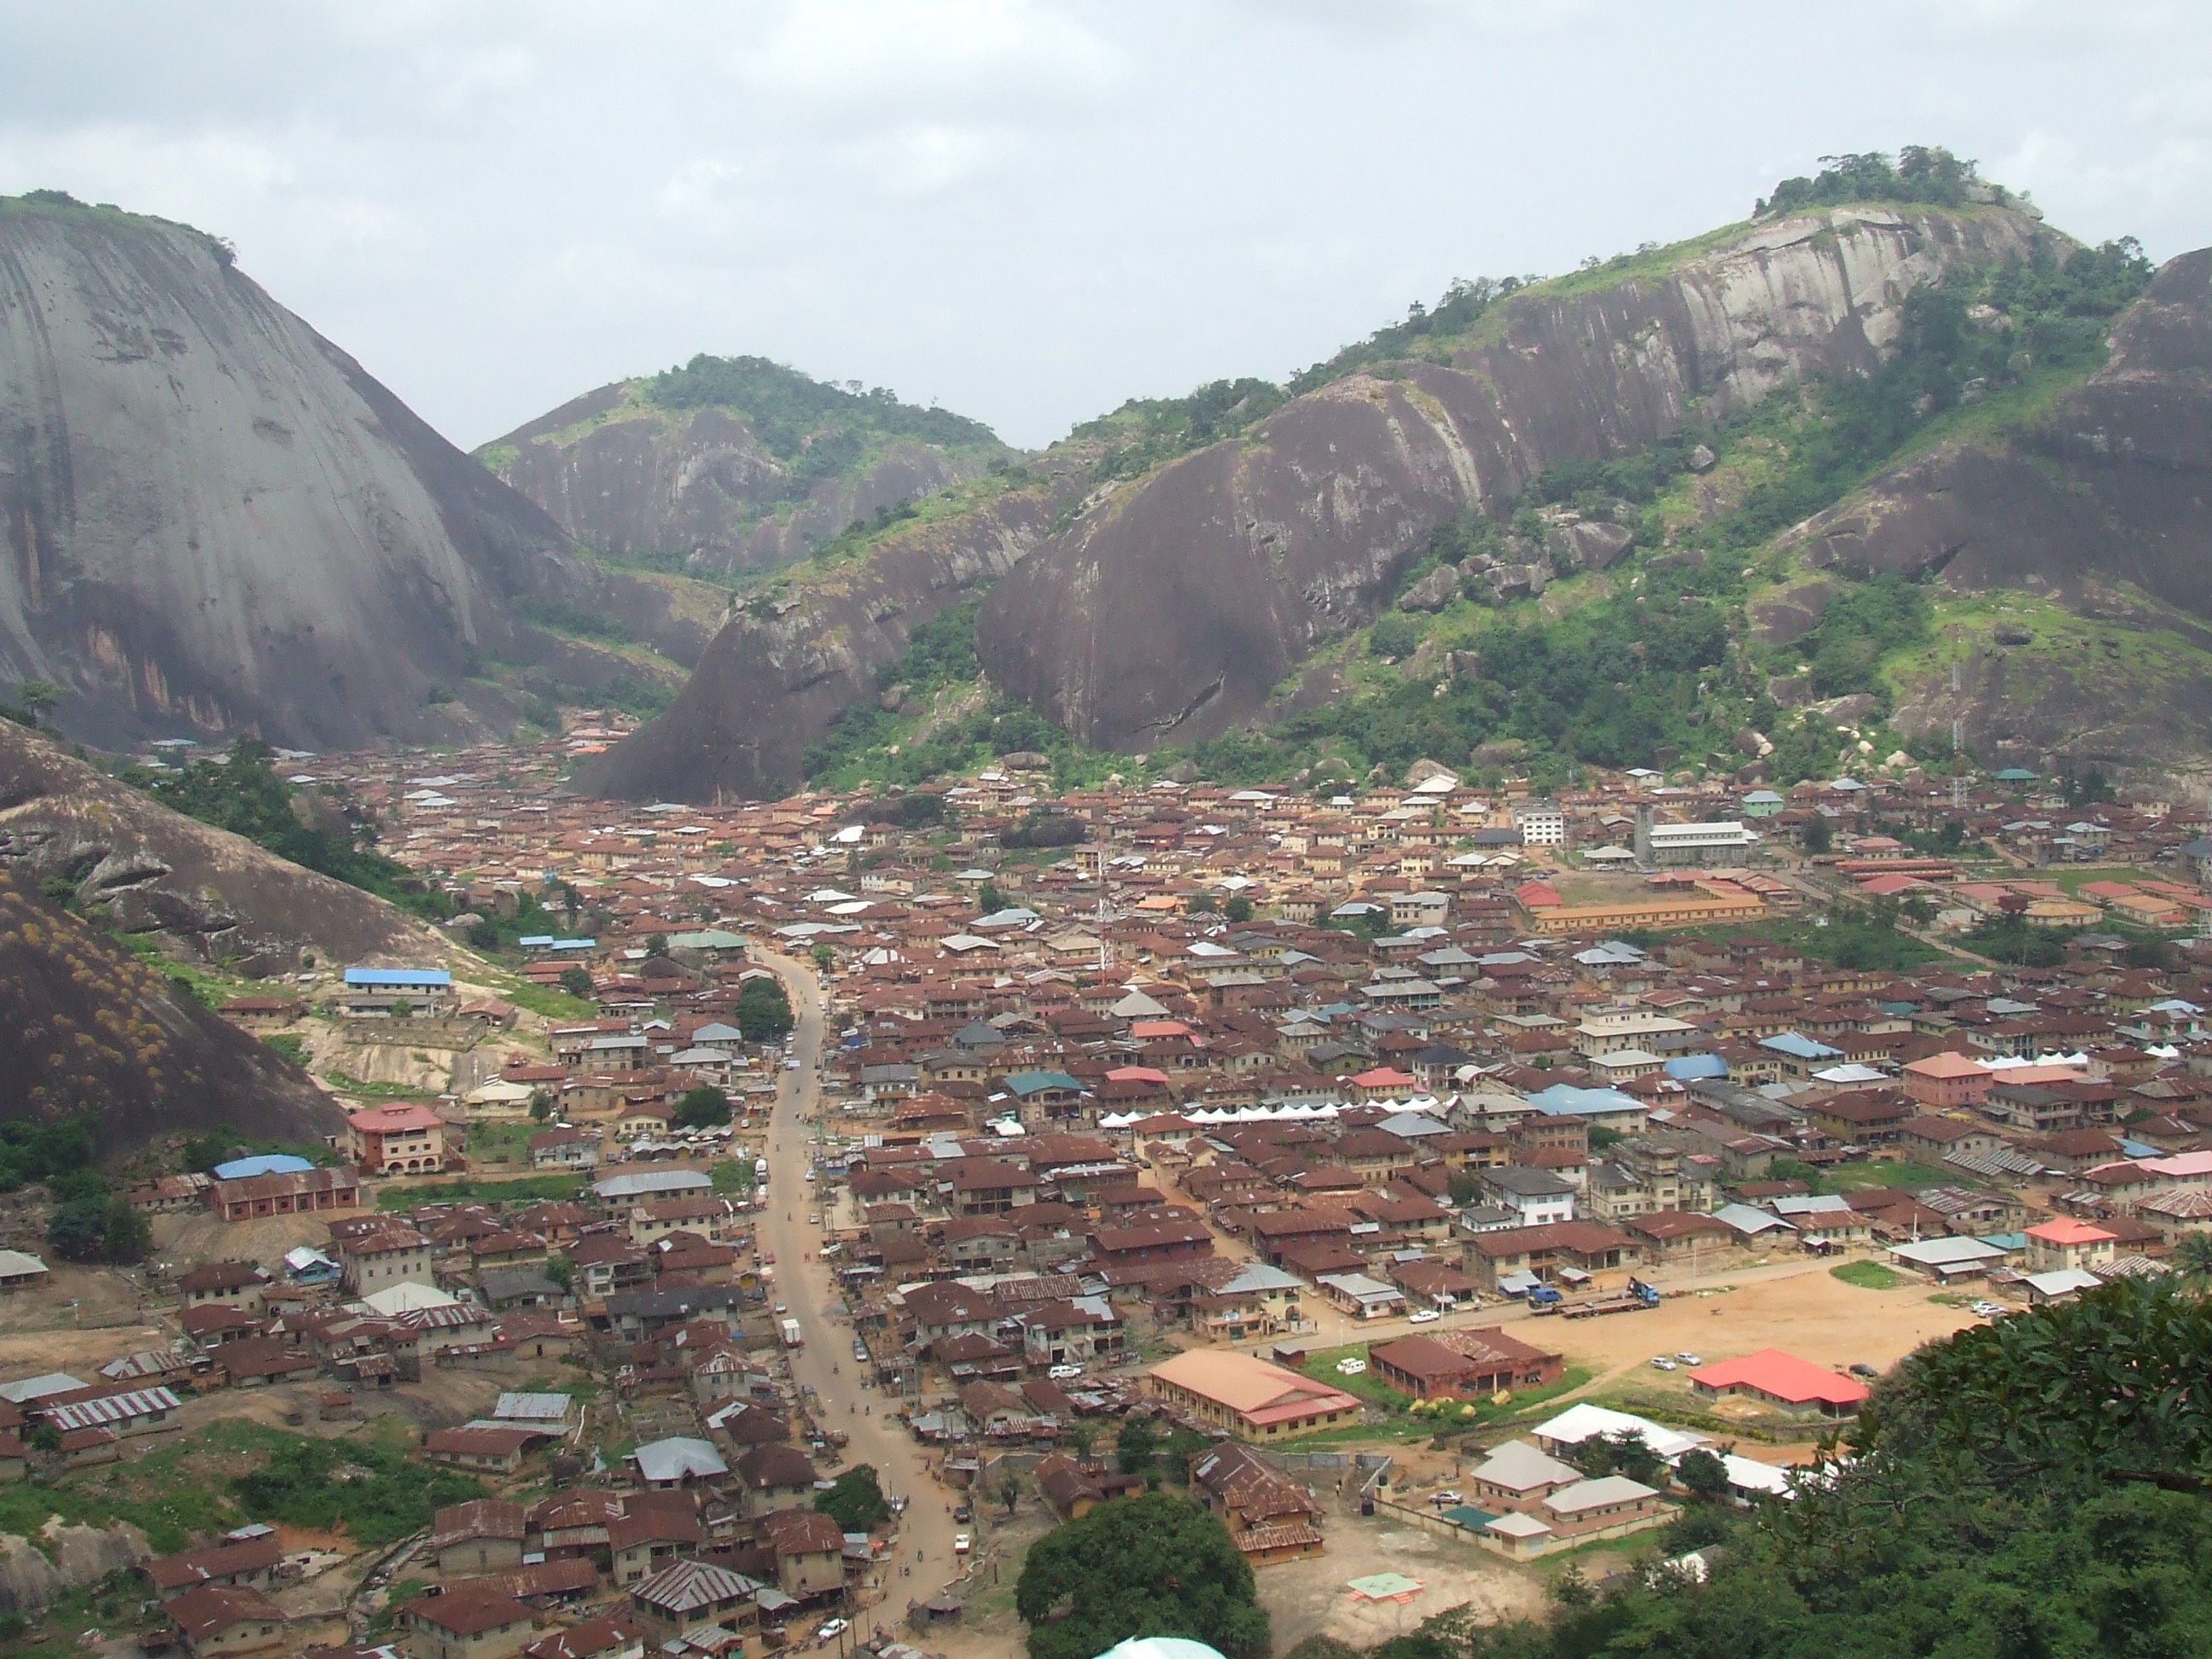
landscape, mountain, hill, town, valley, village, terrain, plateau, aerial photography, residential area, geographical feature, human settlement, geological phenomenon